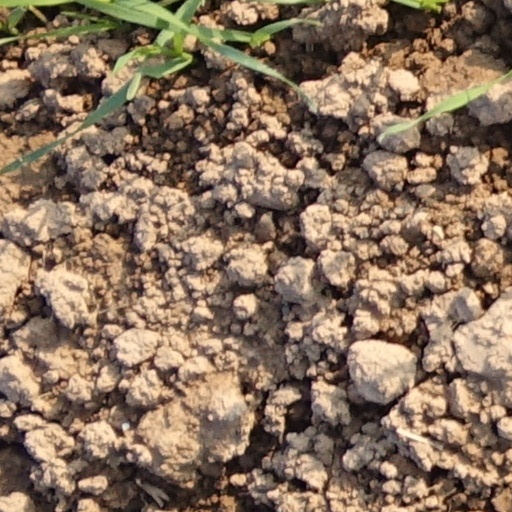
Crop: wheat